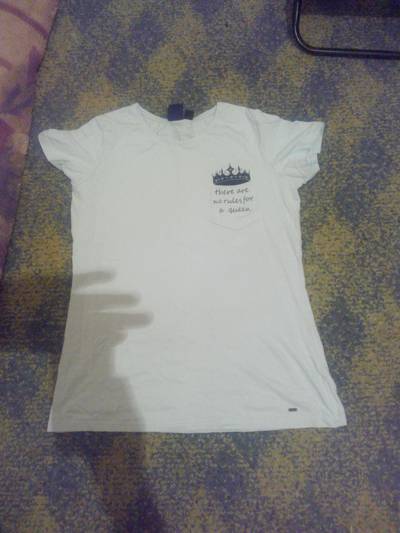
Waste category: clothes